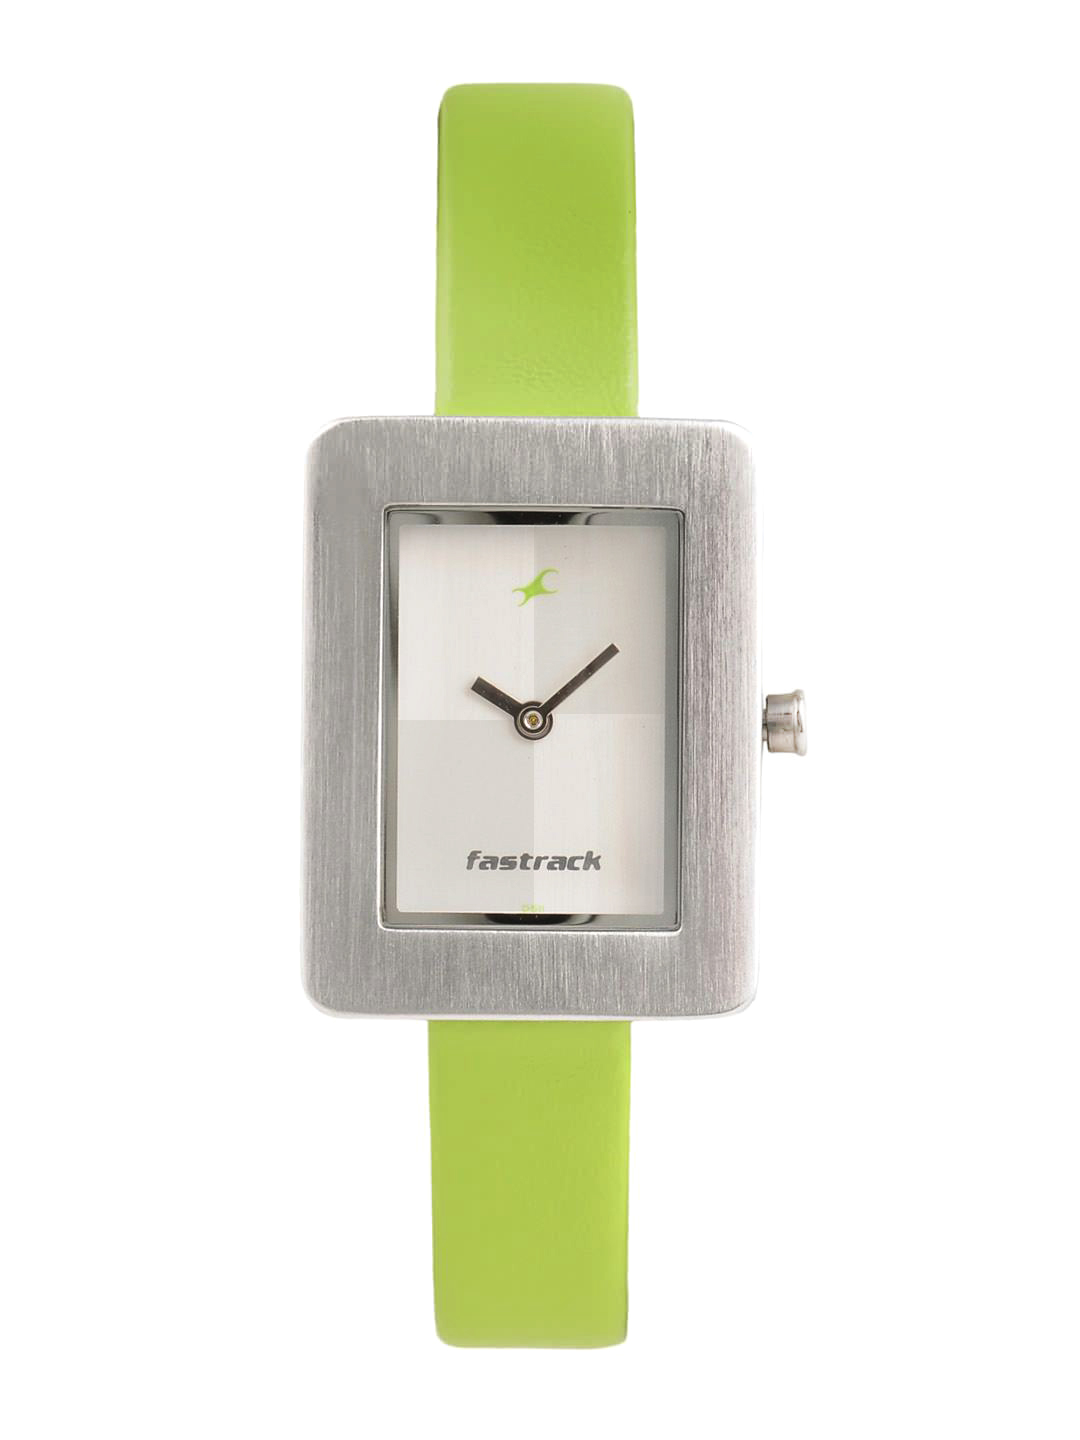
Fastrack Women White Dial Watch
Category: Accessories / Watches / Watches
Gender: Women
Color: White
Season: Winter 2016
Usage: Casual